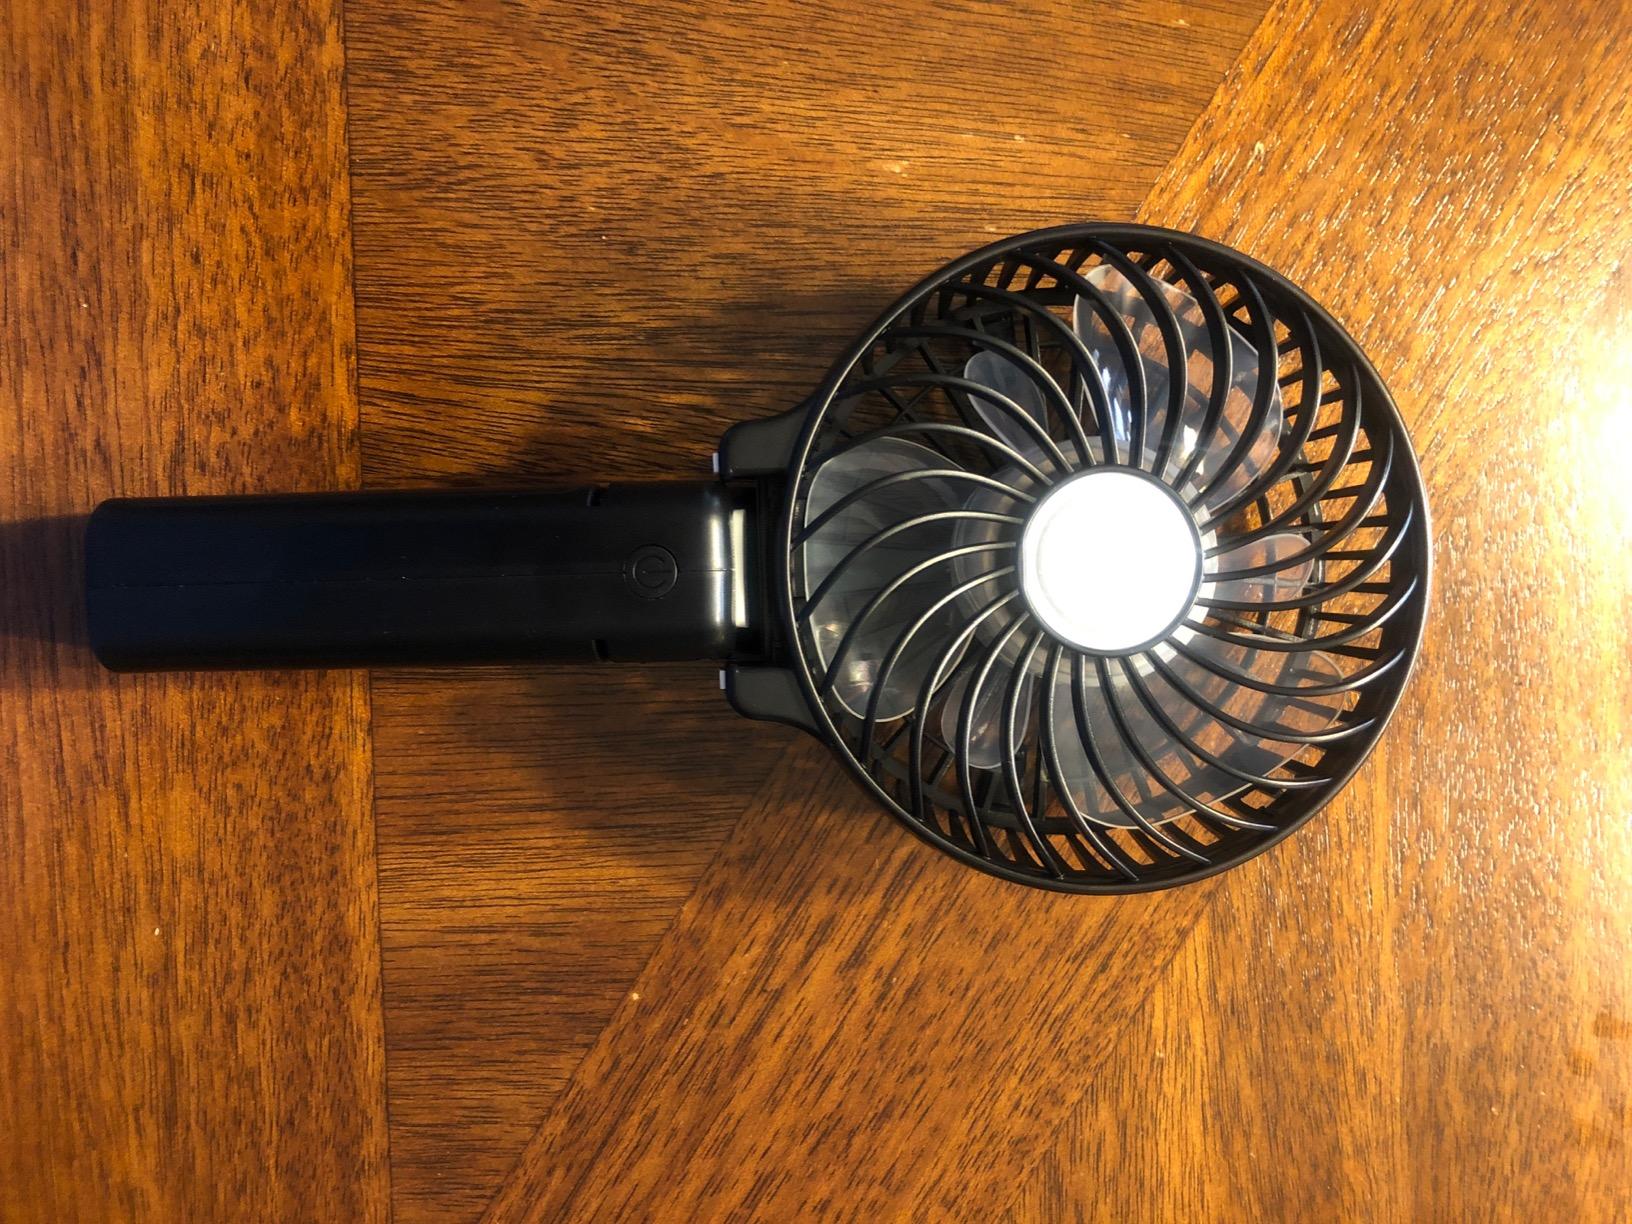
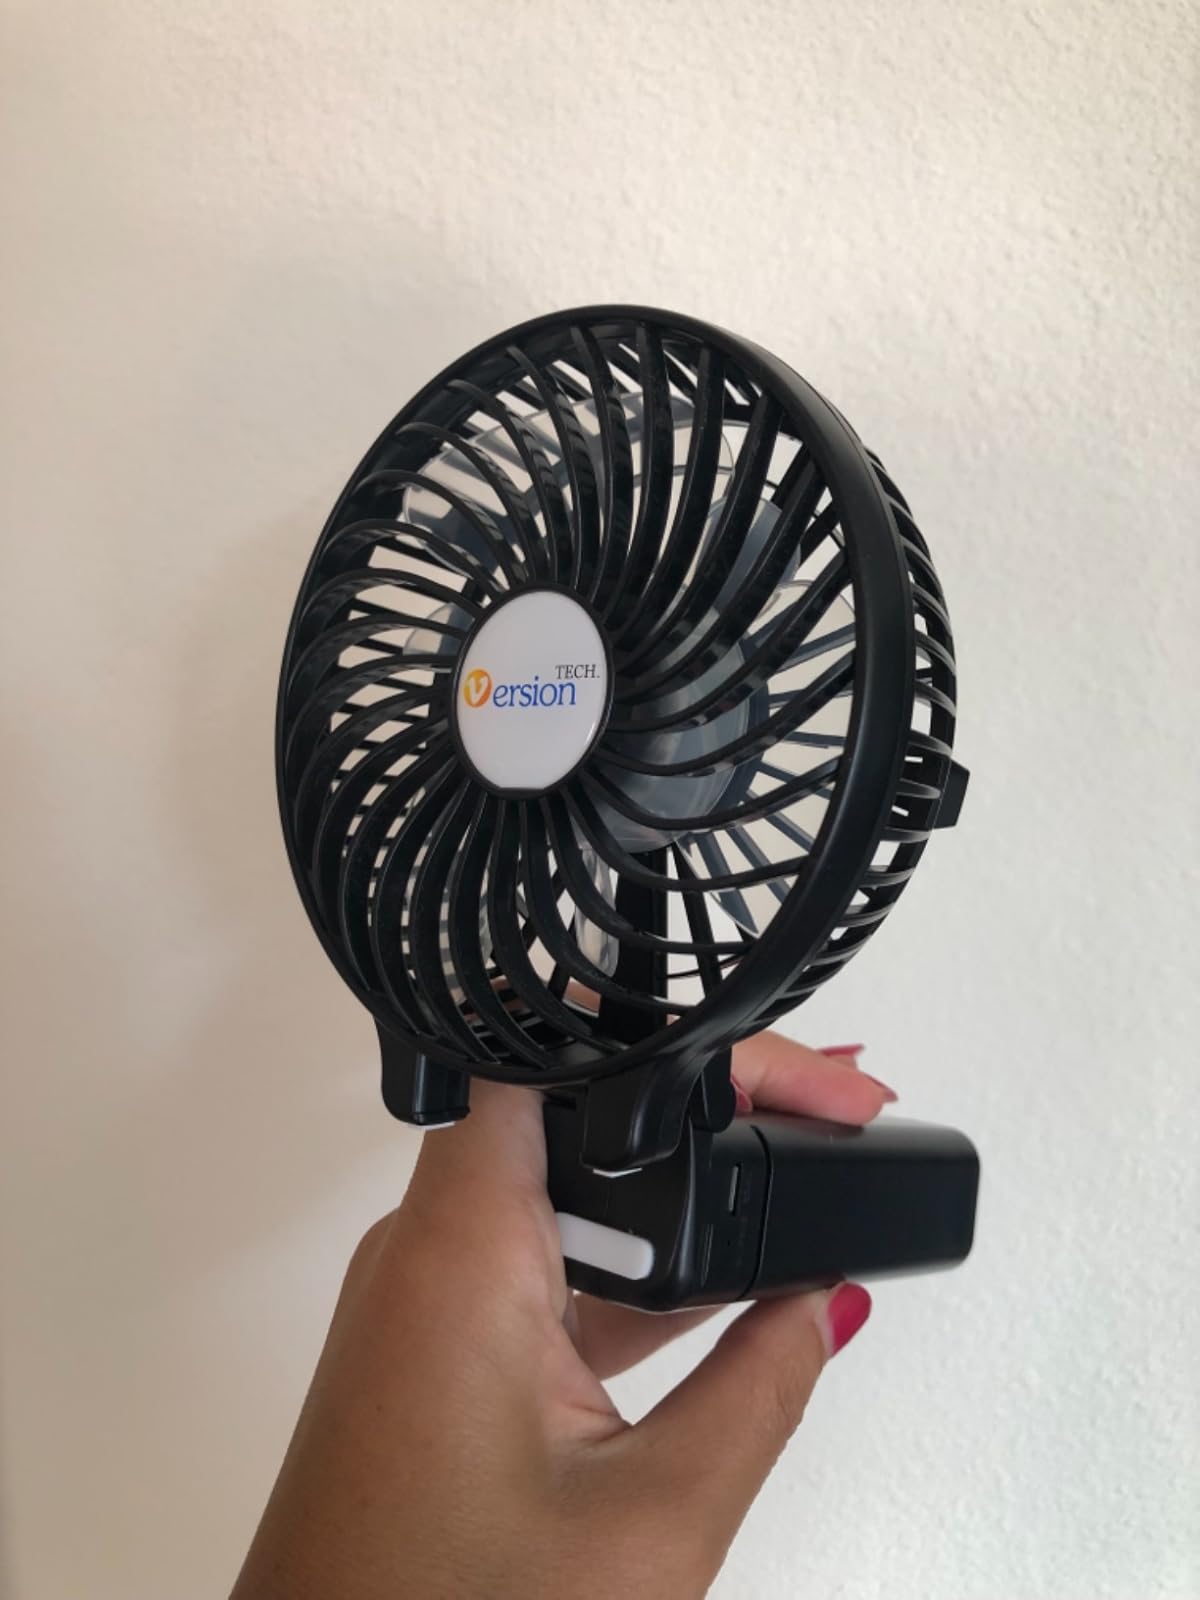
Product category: fan
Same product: no